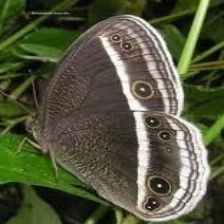
Species: MESTRA